Steve McCarter

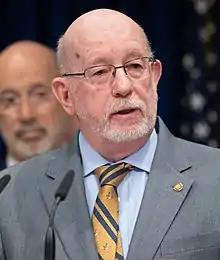

Stephen McCarter (born February 16, 1947) is a retired American educator and politician. He was a Democratic member of the Pennsylvania House of Representatives, representing the 154th legislative district from 2012 until 2020. The district was located in Montgomery and Philadelphia counties, including Cheltenham Township, Jenkintown, Springfield Township, and part of Philadelphia's 35th Ward.